Legazpi, Albay

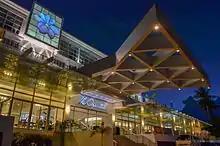
The Oriental Legazpi

By the late 2000s, Legazpi City experienced notable economic growth, which led to a surge in construction activity. In 2009, the city inaugurated the Embarcadero de Legazpi, a waterfront commercial and entertainment complex built on reclaimed land near the port area. The development included an information technology park, designated in July 2009 as the first IT ecozone in the Bicol Region. The complex featured retail establishments, restaurants, and a marina, and also accommodated business process outsourcing (BPO) firms such as Sutherland Global Services. This initiative contributed to Legazpi's recognition as an emerging hub for outsourcing services in the Philippines.